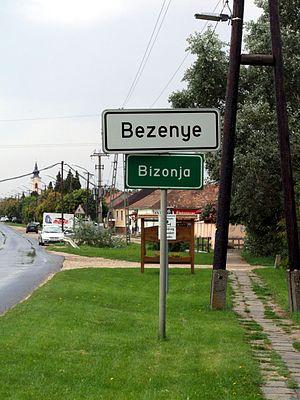
Bezenye est un village et une commune du comitat de Győr-Moson-Sopron en Hongrie.